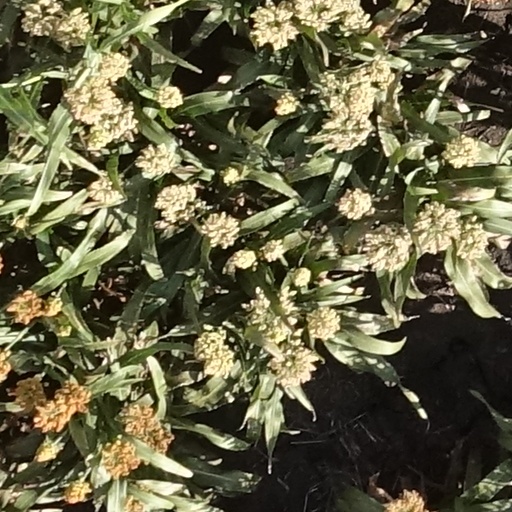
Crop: sorghum